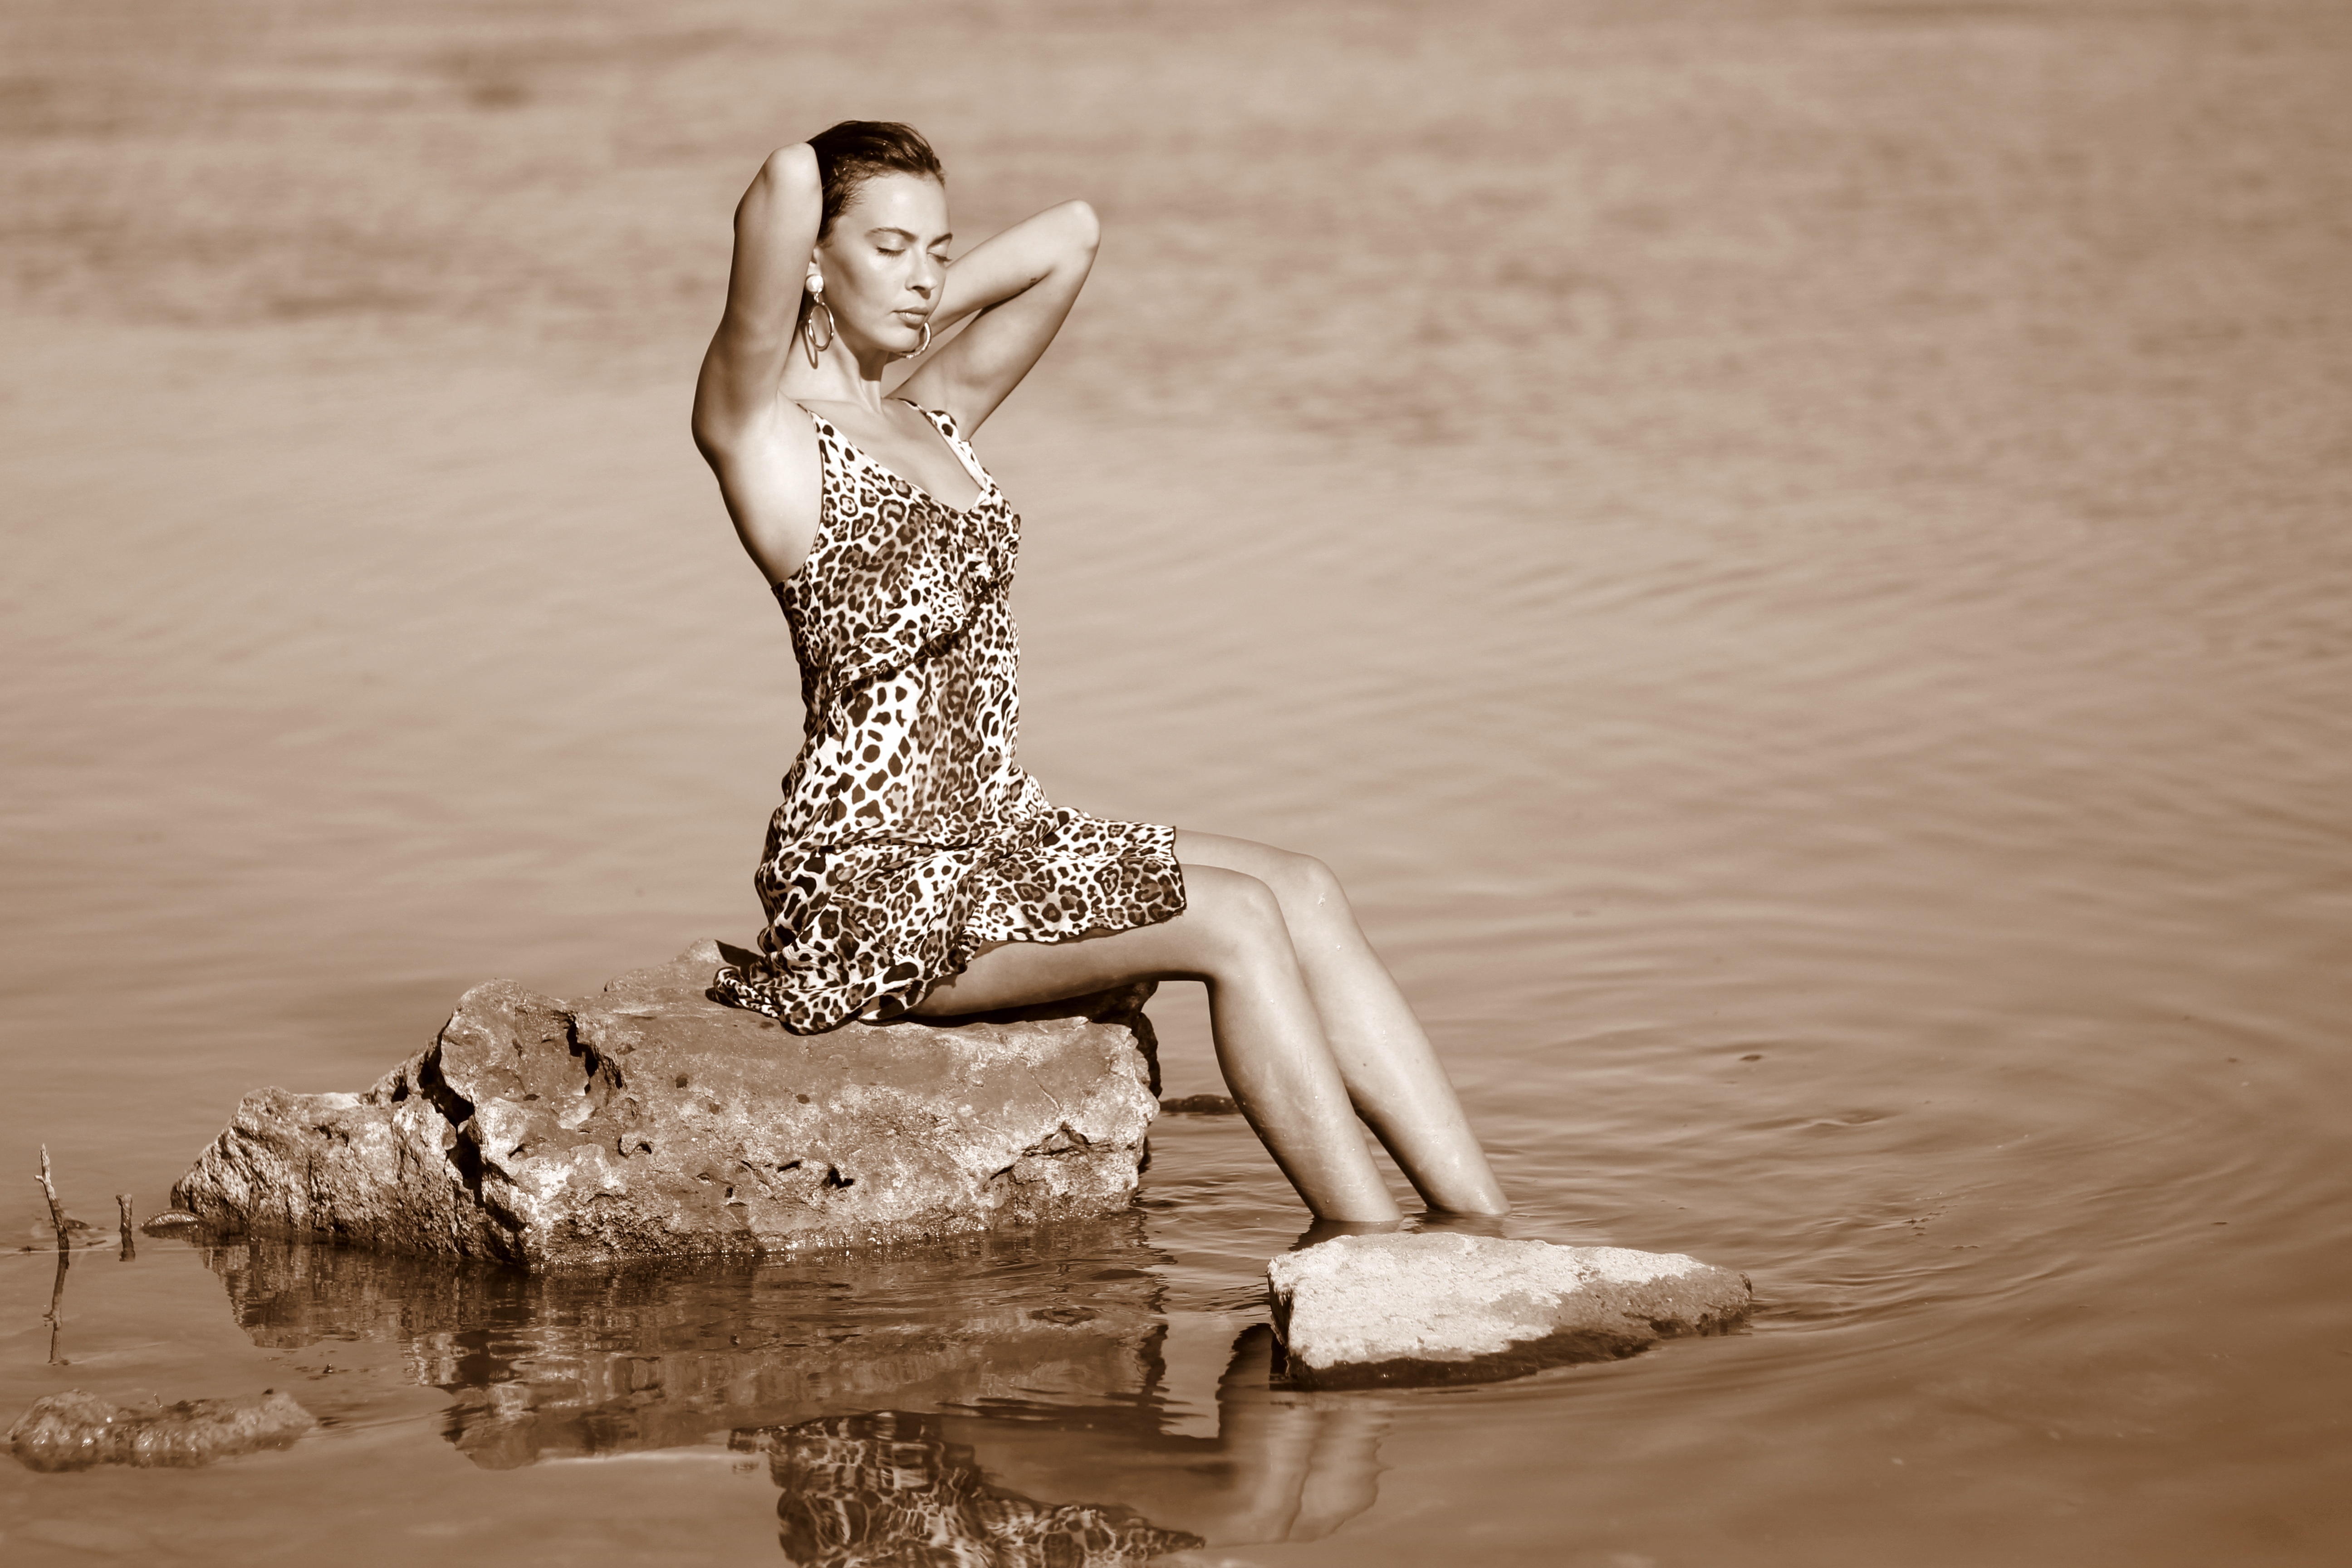
water, rock, person, girl, woman, white, photography, summer, wild, model, spring, sitting, brown, romance, fashion, clothing, lady, bride, leopard, dress, photograph, beauty, image, photo shoot, brunet, portrait photography, human positions, art model